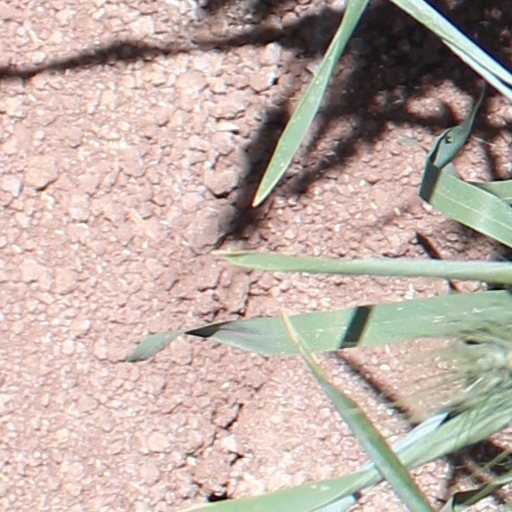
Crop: wheat